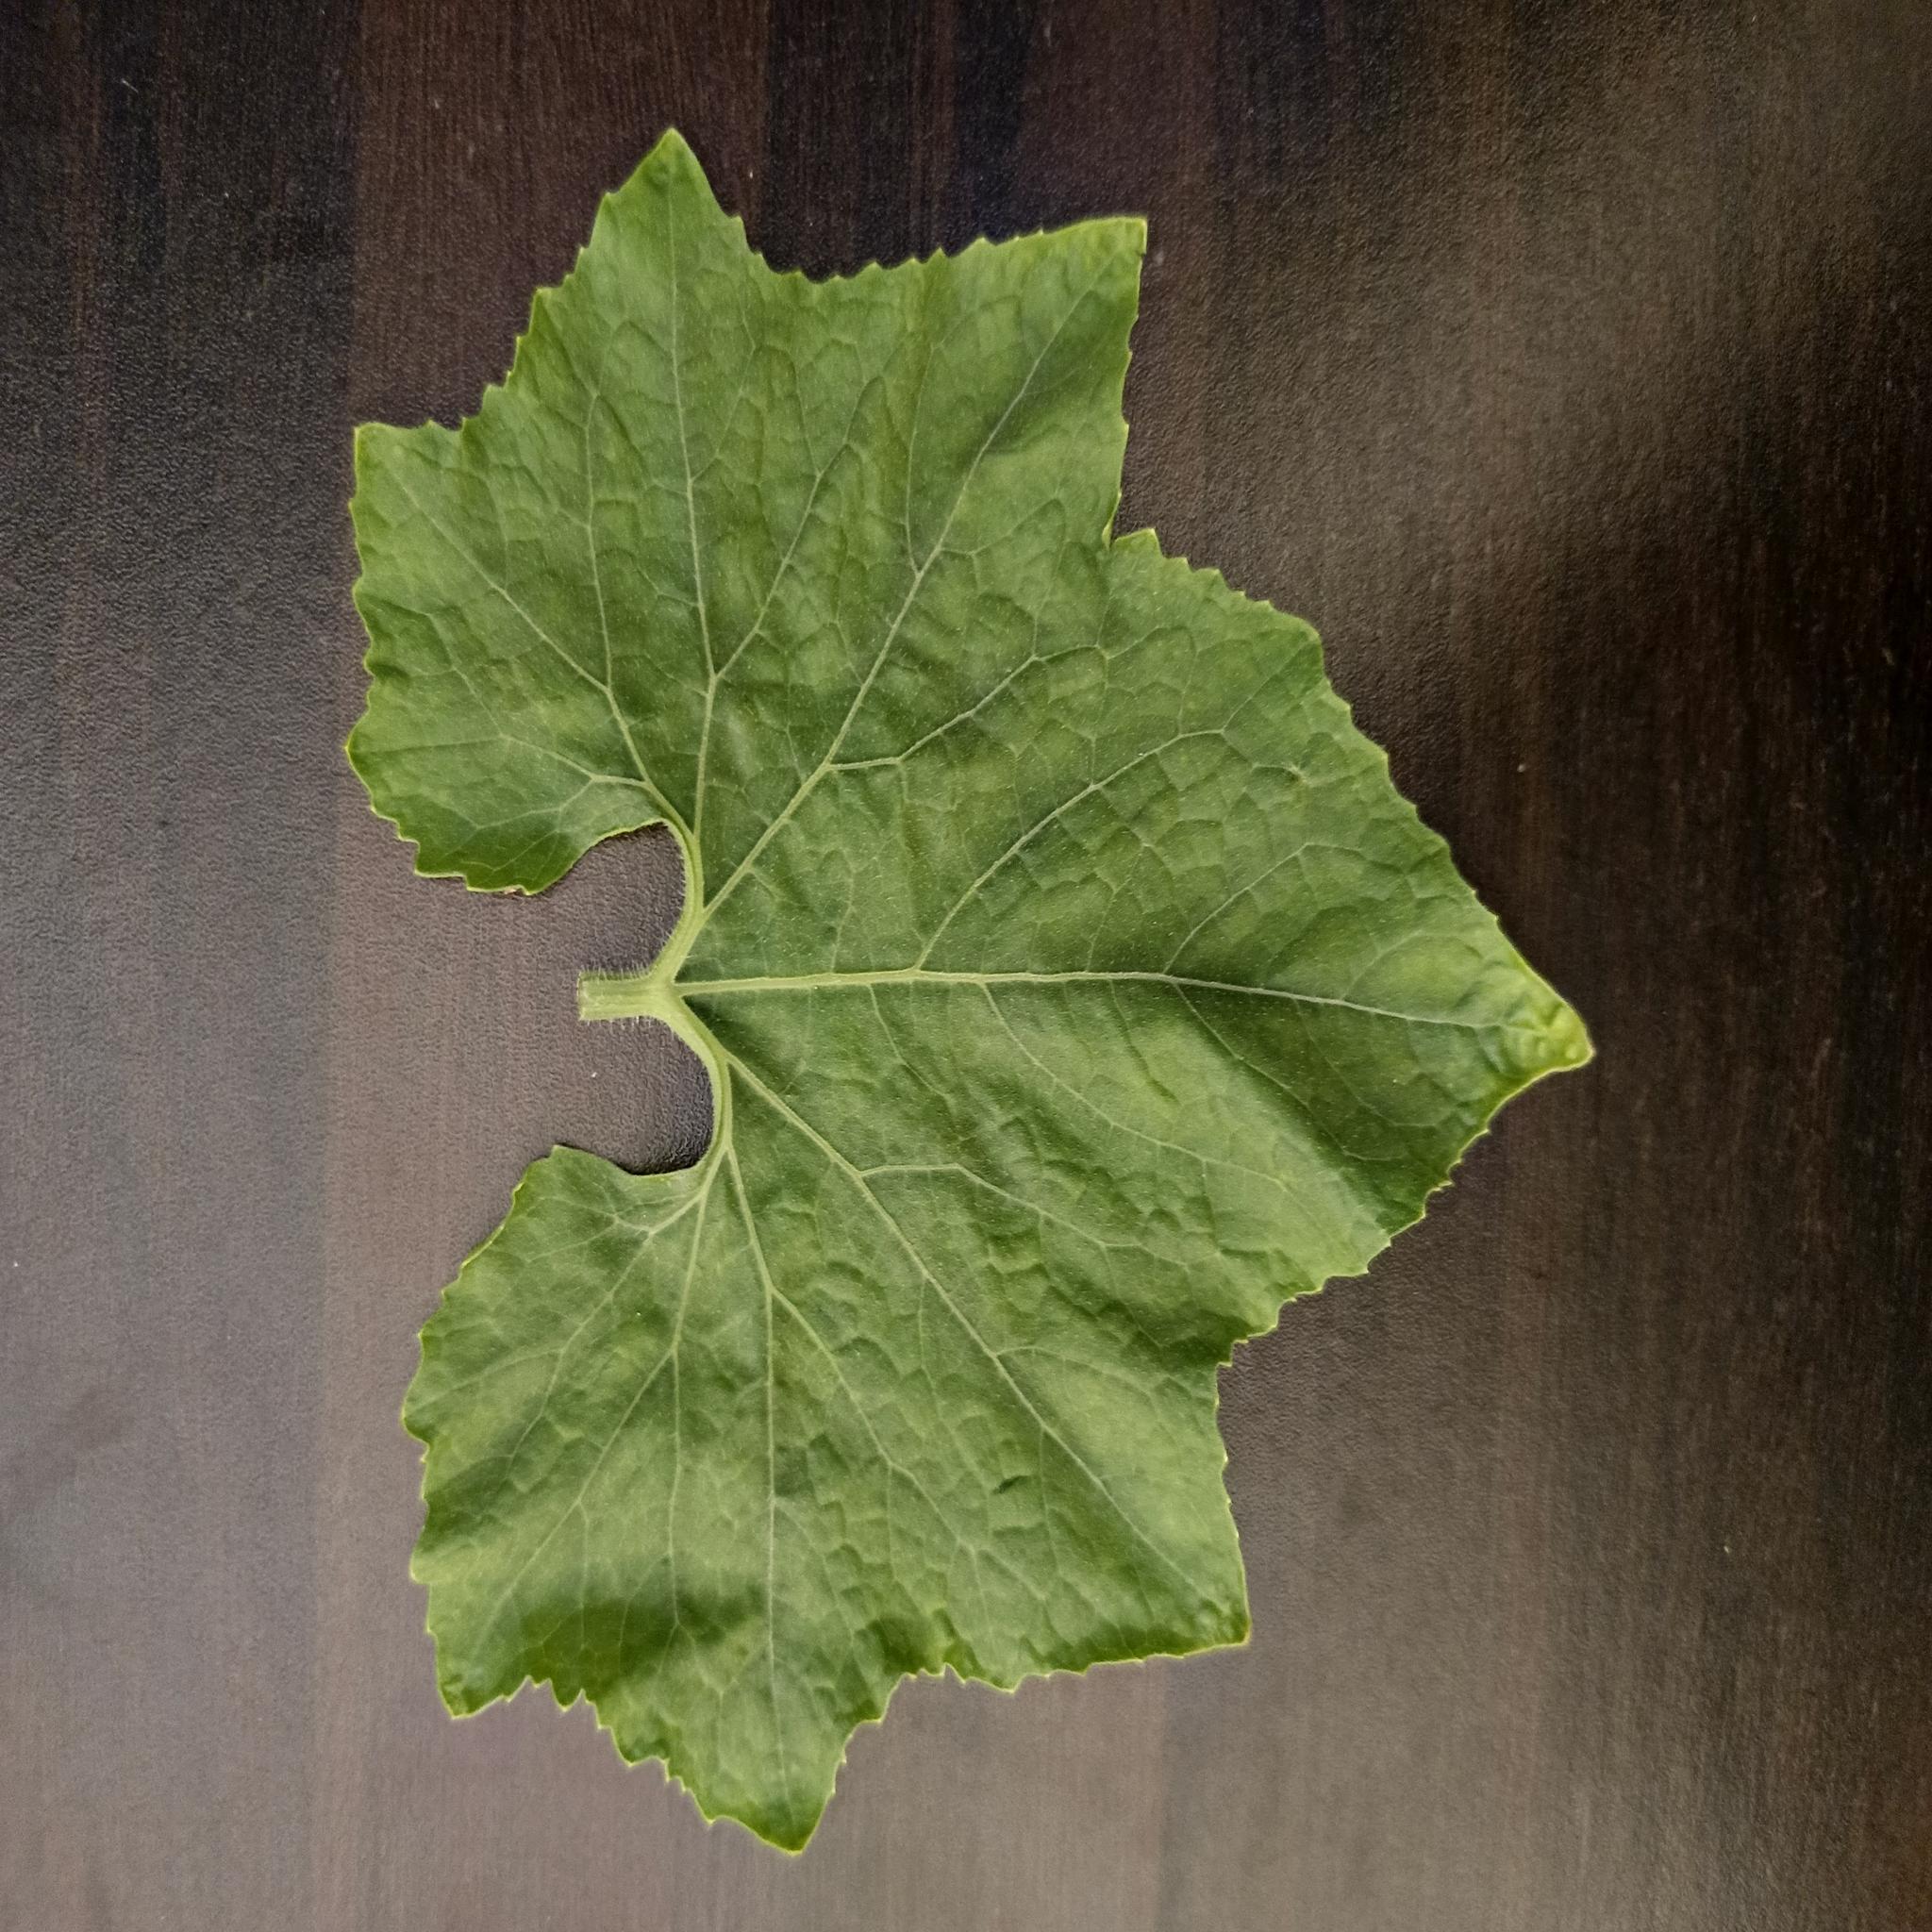
Label: Healthy